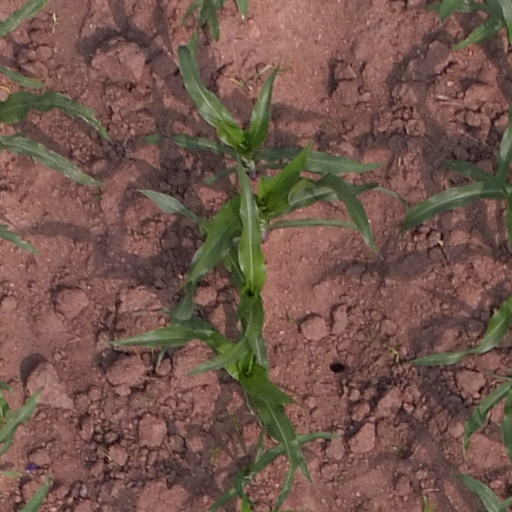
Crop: maize; corn